Thomas Degeorge

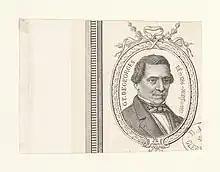

Thomas Degeorge (1786–1854) was a French neoclassical painter. The in the Clermont Auvergne Métropole contains several of Degeorge's works.